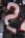
Number: 2